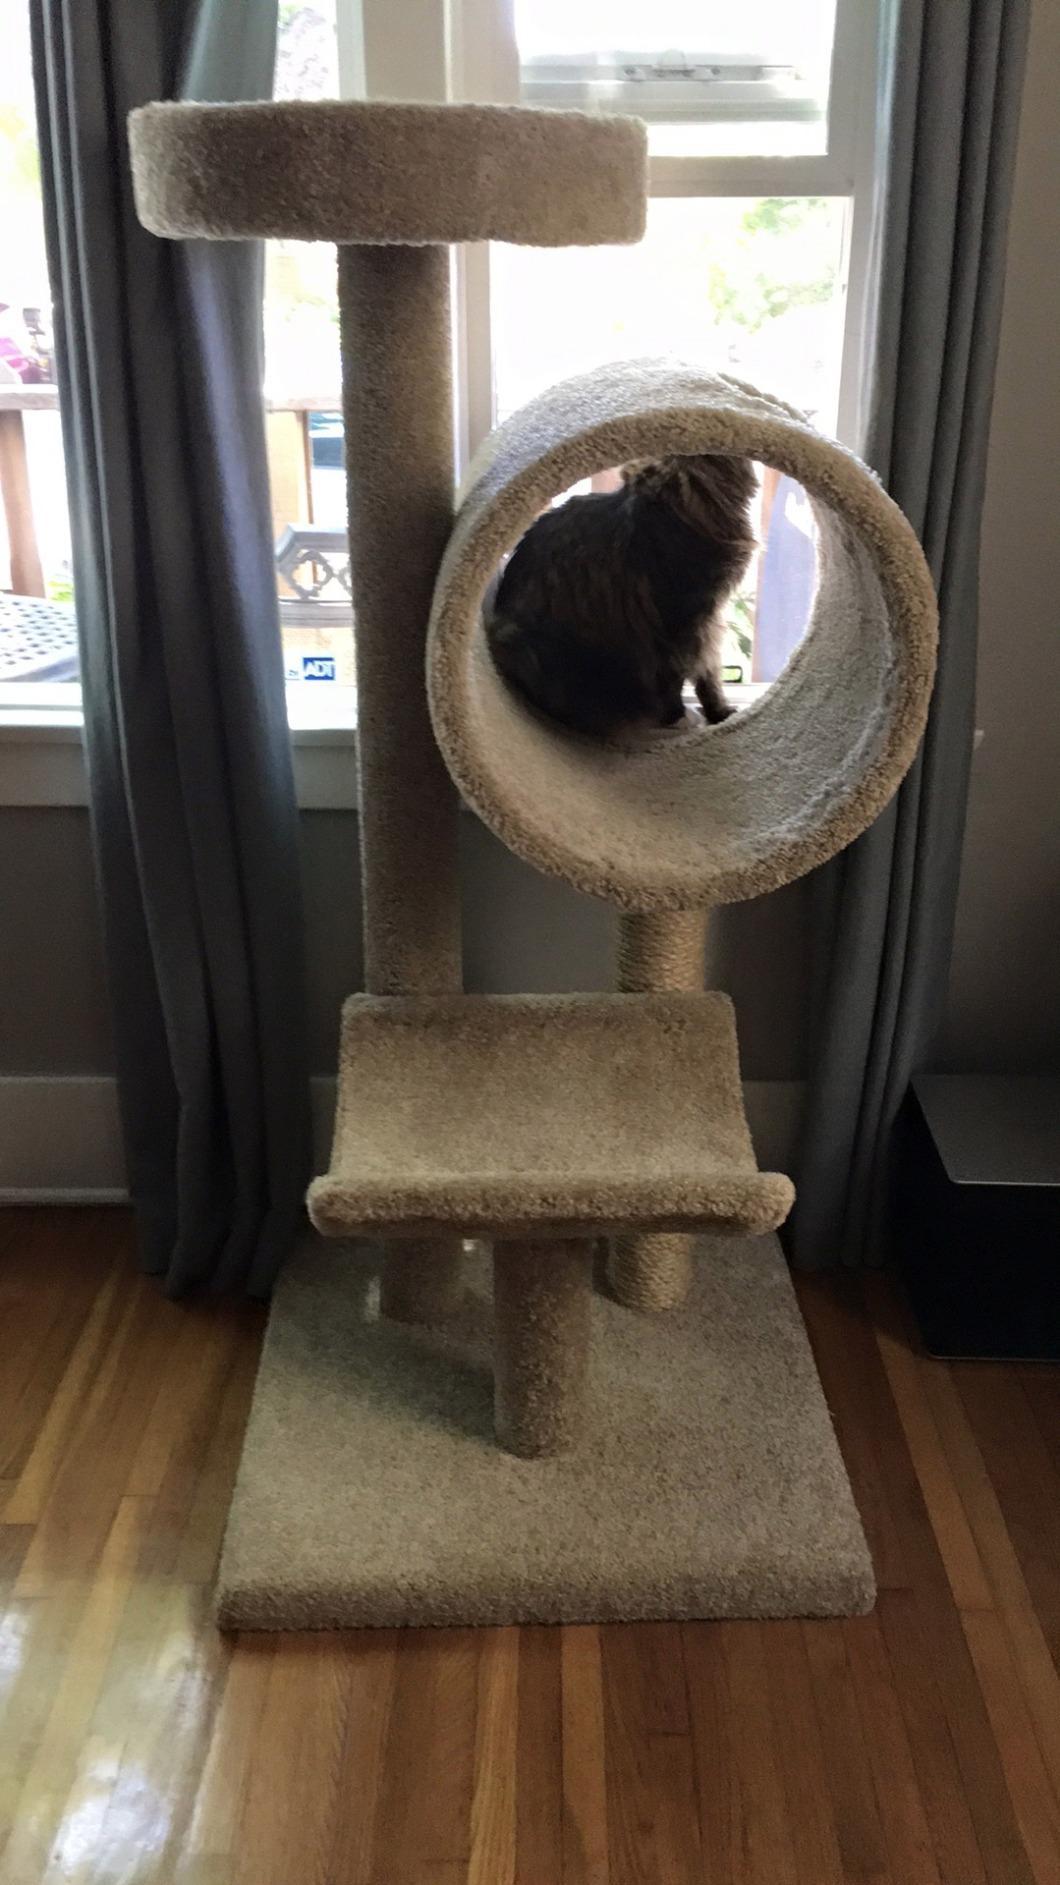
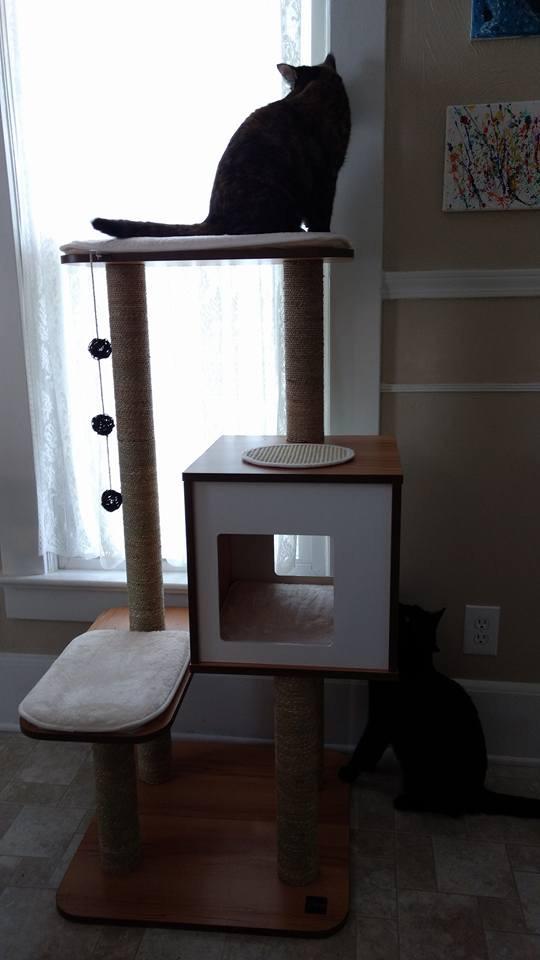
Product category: items_cat tree
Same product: no